List of birds of South America

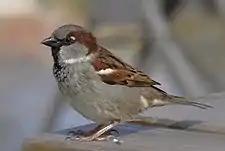
House sparrow

Gnateaters are round, short-tailed and long-legged birds, which are closely related to the antbirds.